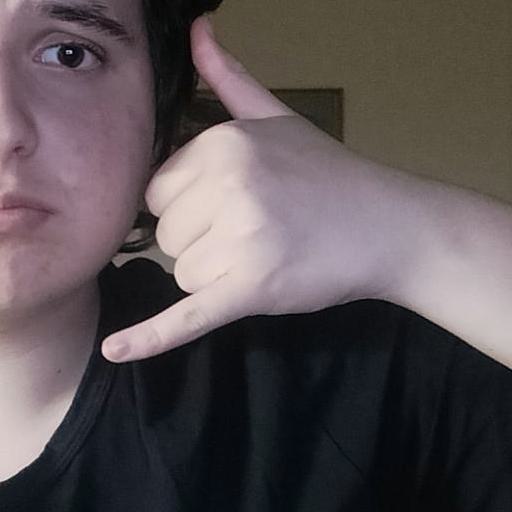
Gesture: call